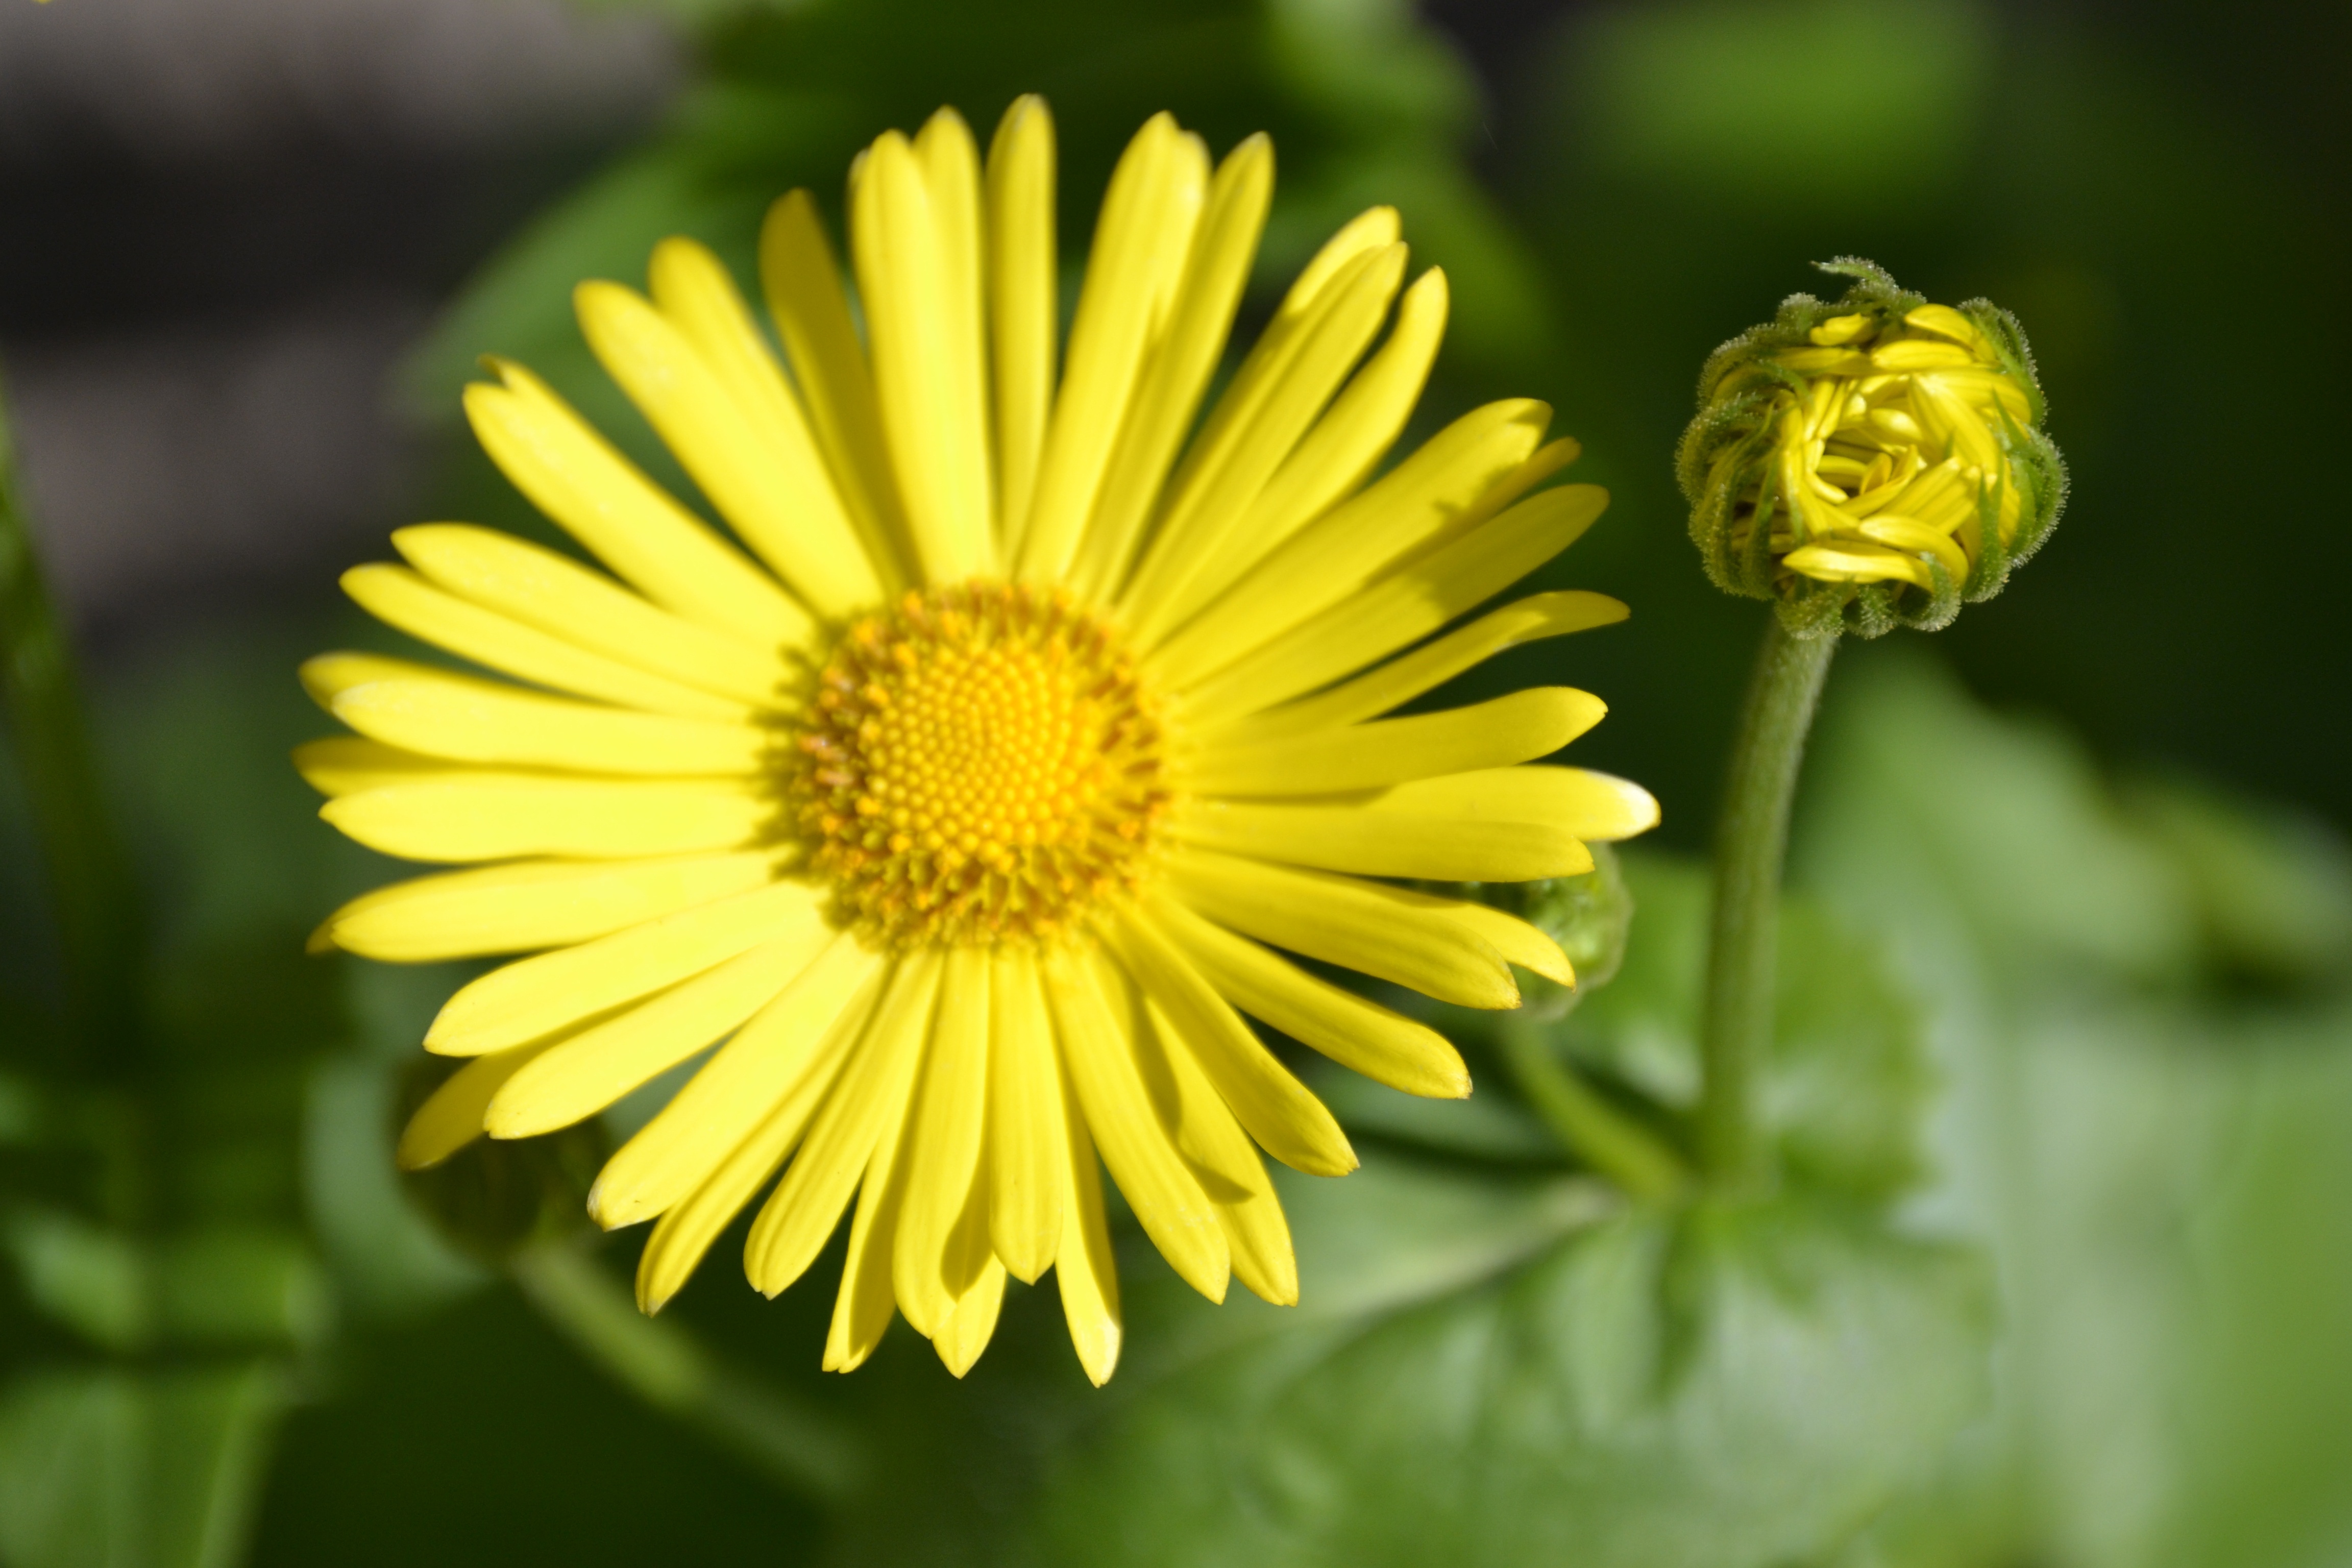
nature, outdoor, blossom, plant, field, flower, petal, floral, daisy, spring, fresh, botany, yellow, flora, season, wildflower, flowers, close up, macro photography, flowering plant, daisy family, oxeye daisy, plant stem, land plant